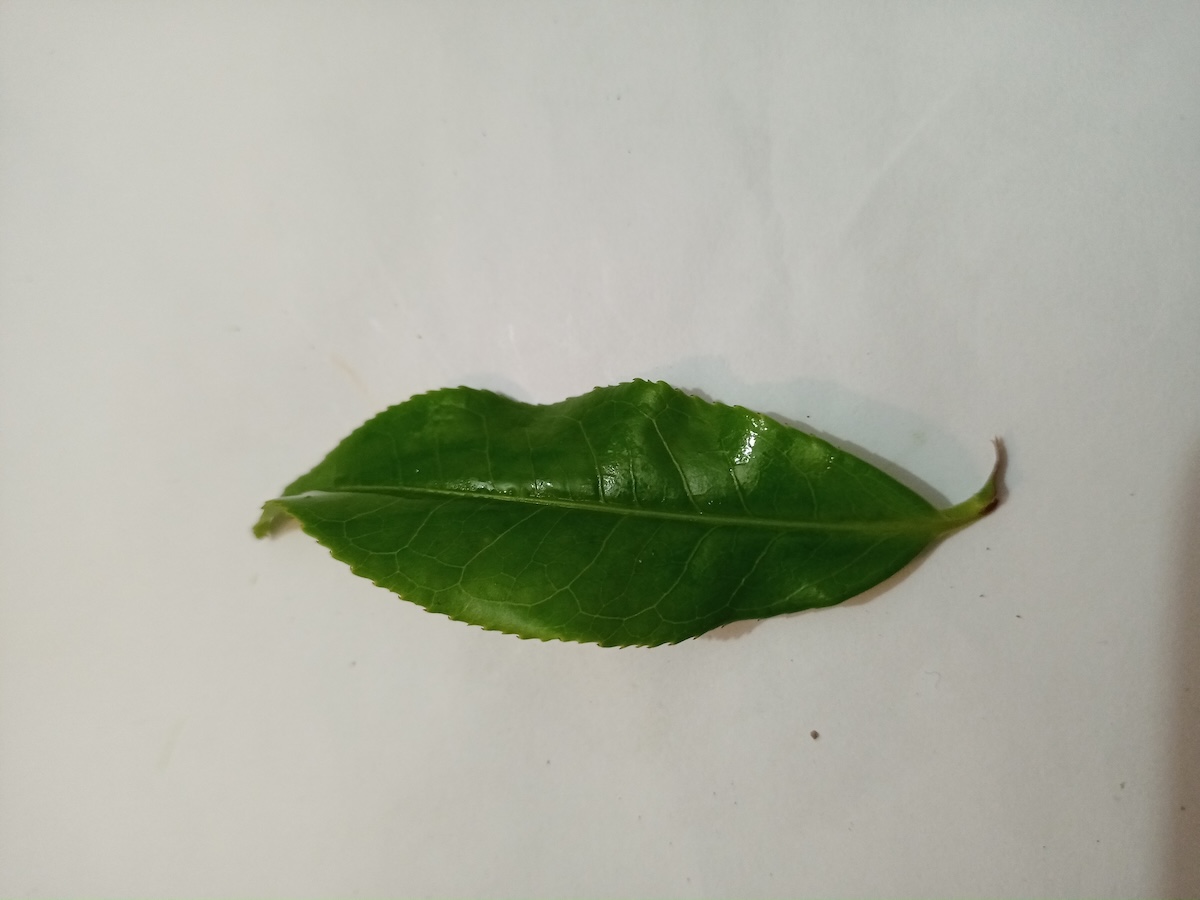
Label: Healthy leaf